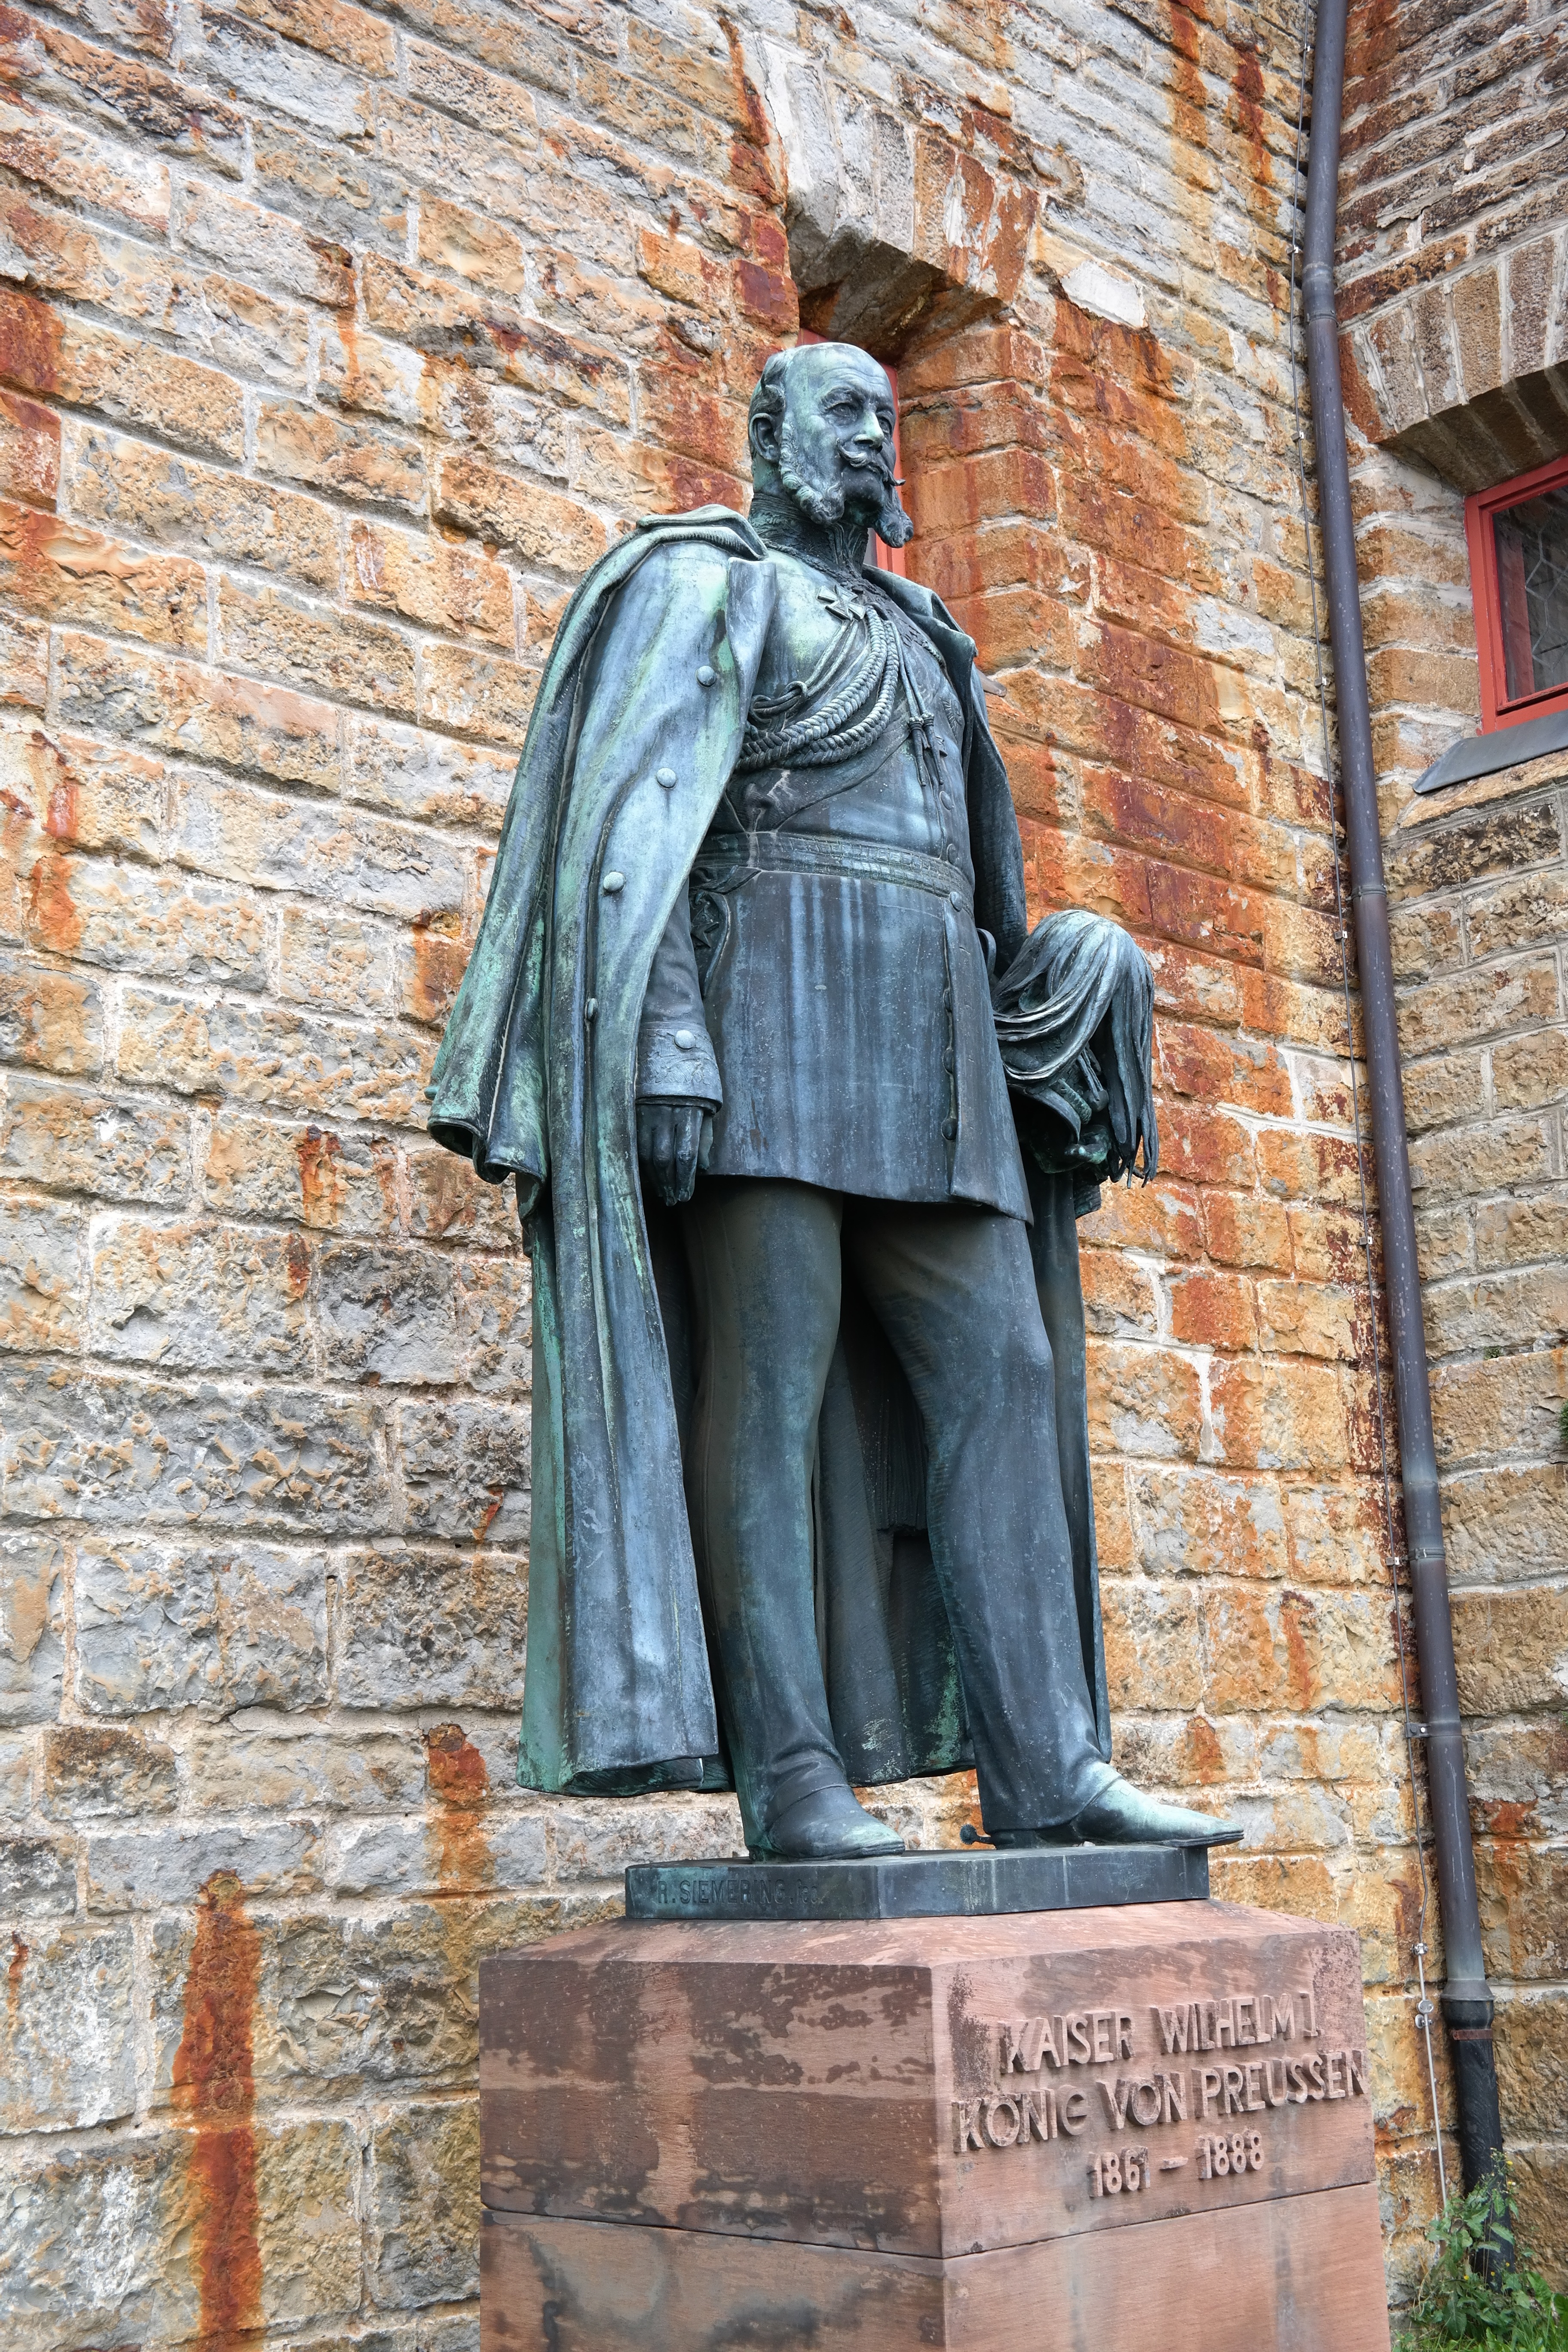
rock, wall, monument, statue, metal, castle, sculpture, memorial, art, temple, hohenzollern, bronze statues, emperor wilhelm i, ancient history